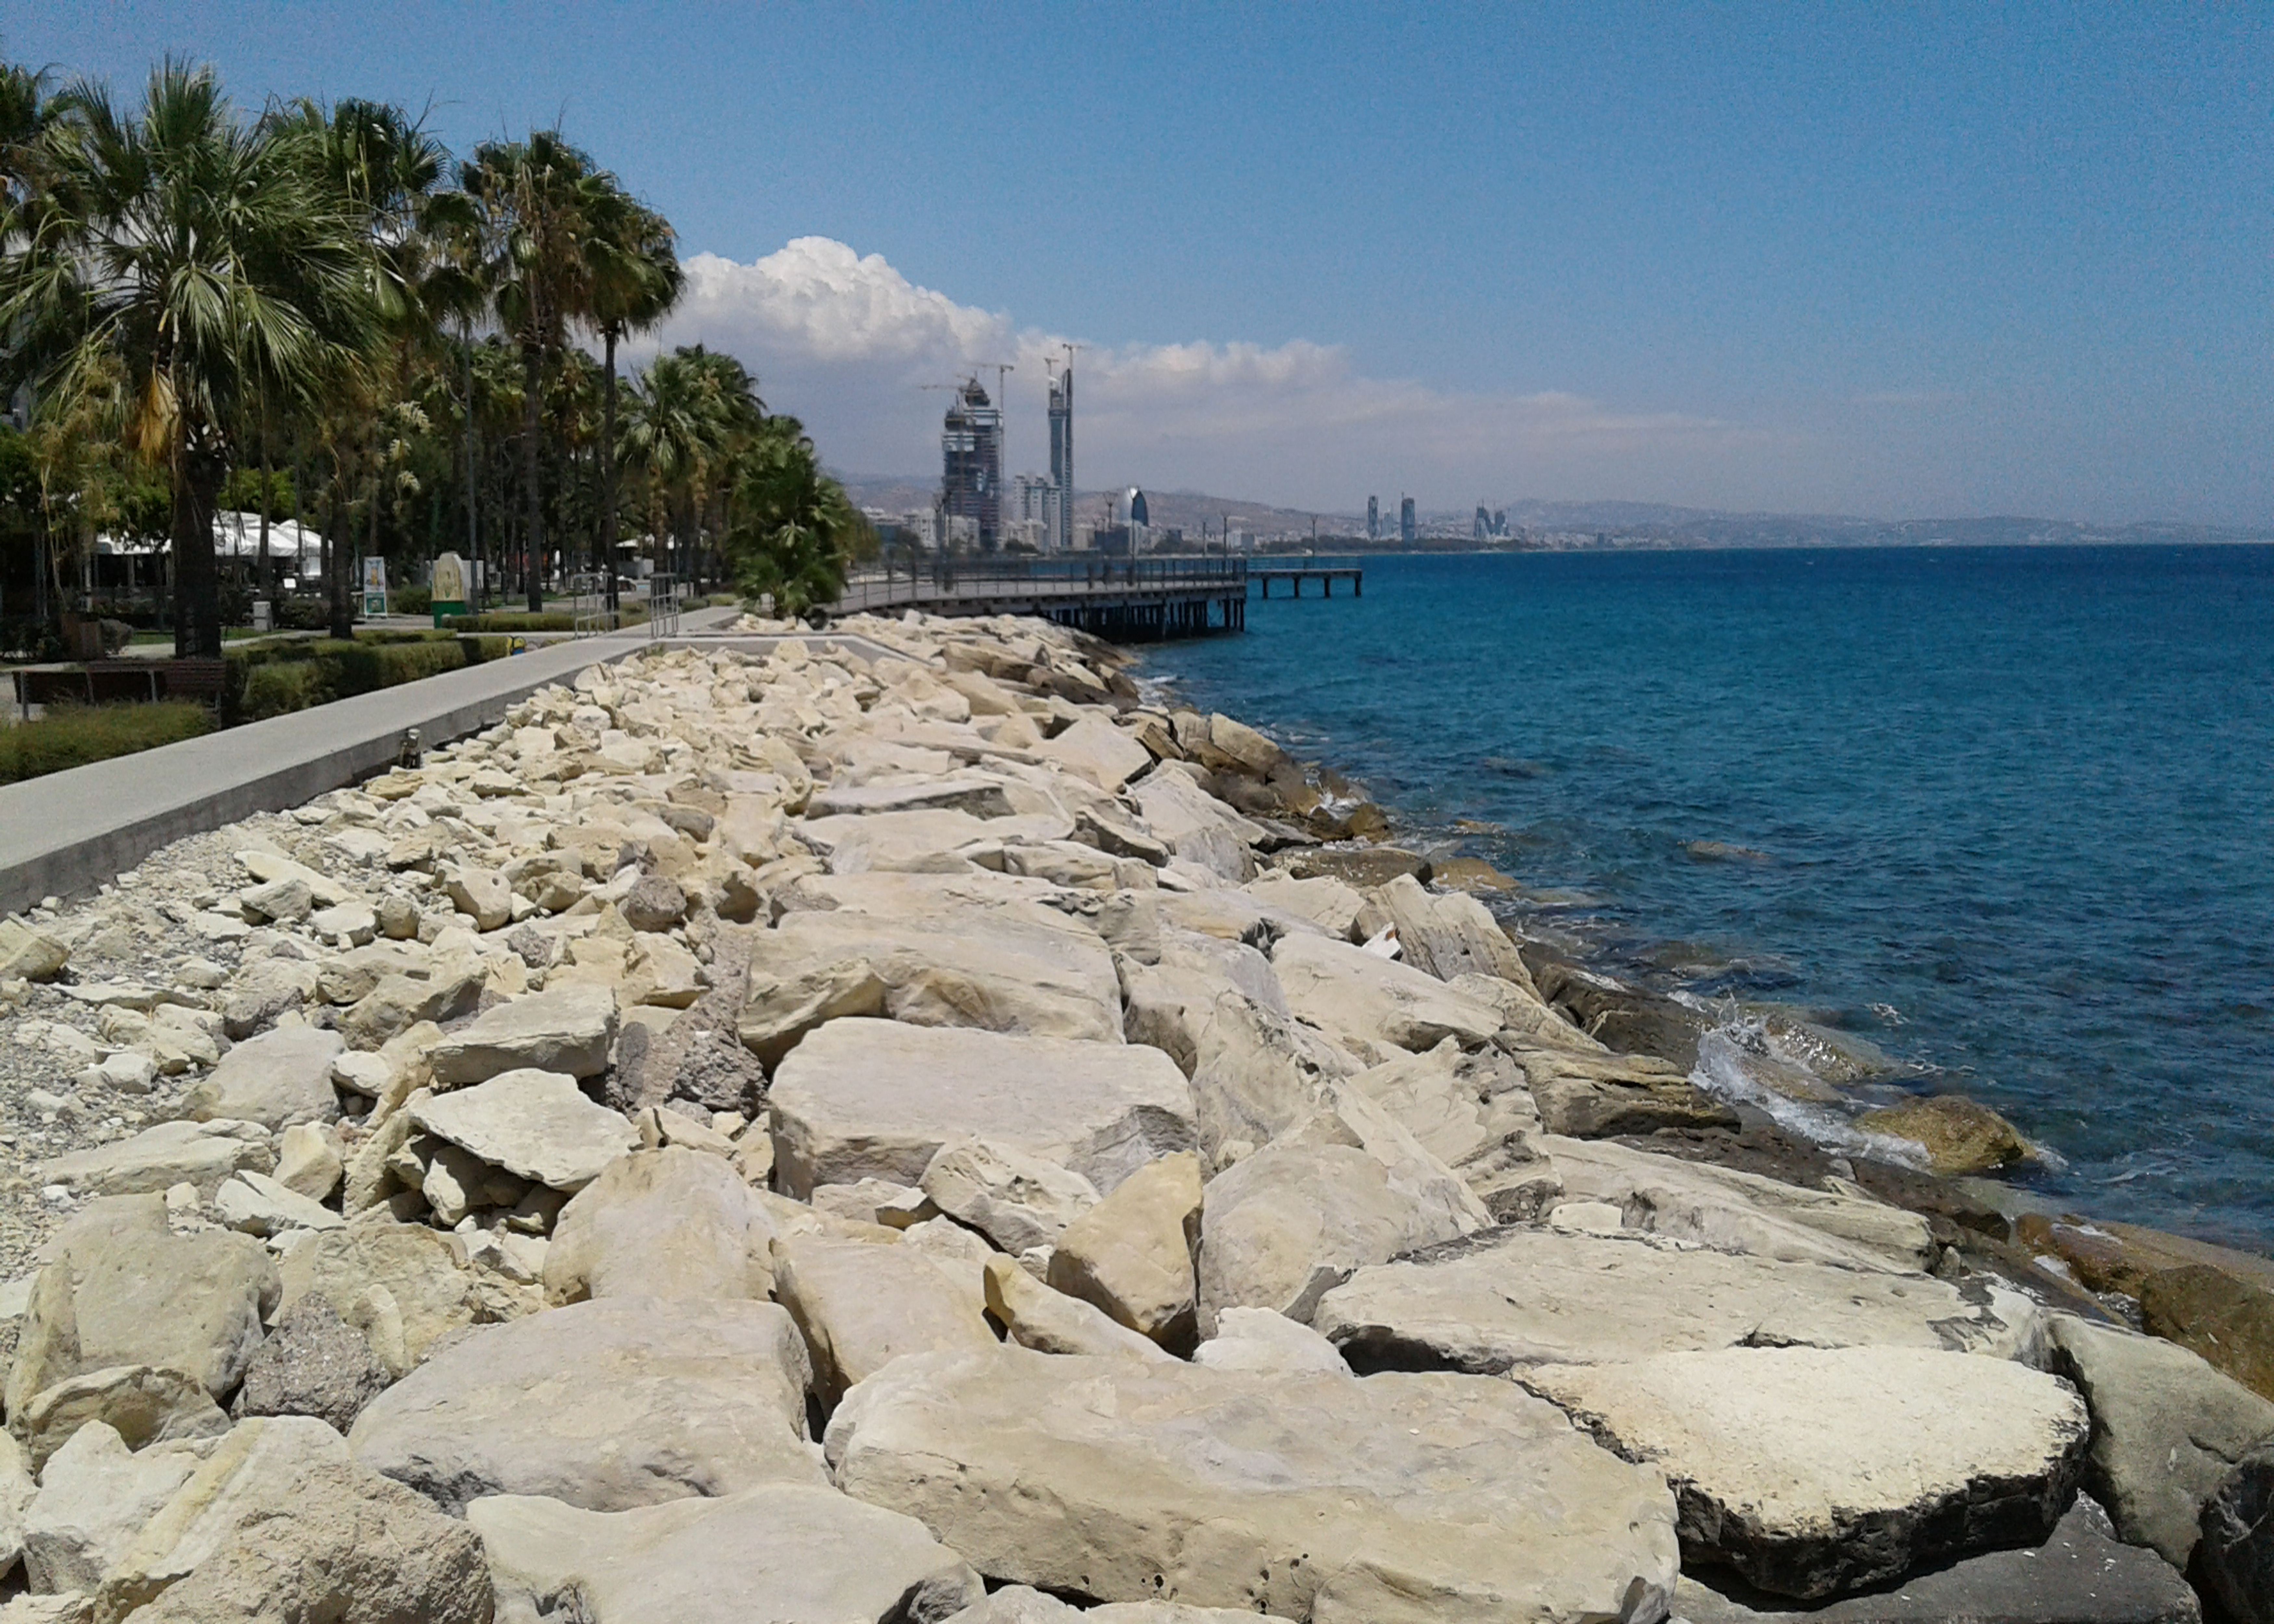
sky, sea, rocks, clouds, docks, rocky, water, path, pavement, trees, blue, cloud, water resources, azure, coastal and oceanic landforms, tree, bank, beach, horizon, landscape, waterway, bedrock, shore, calm, wind wave, palm tree, lake, wood, coast, headland, arecales, ocean, rock, cape, bay, city, tourism, wave, tropics, klippe, vacation, channel, promontory, inlet, sound, Raised beach, walkway, levee